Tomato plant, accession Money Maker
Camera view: horizontal (90 deg, fisheye); turntable rotation: 0 degrees
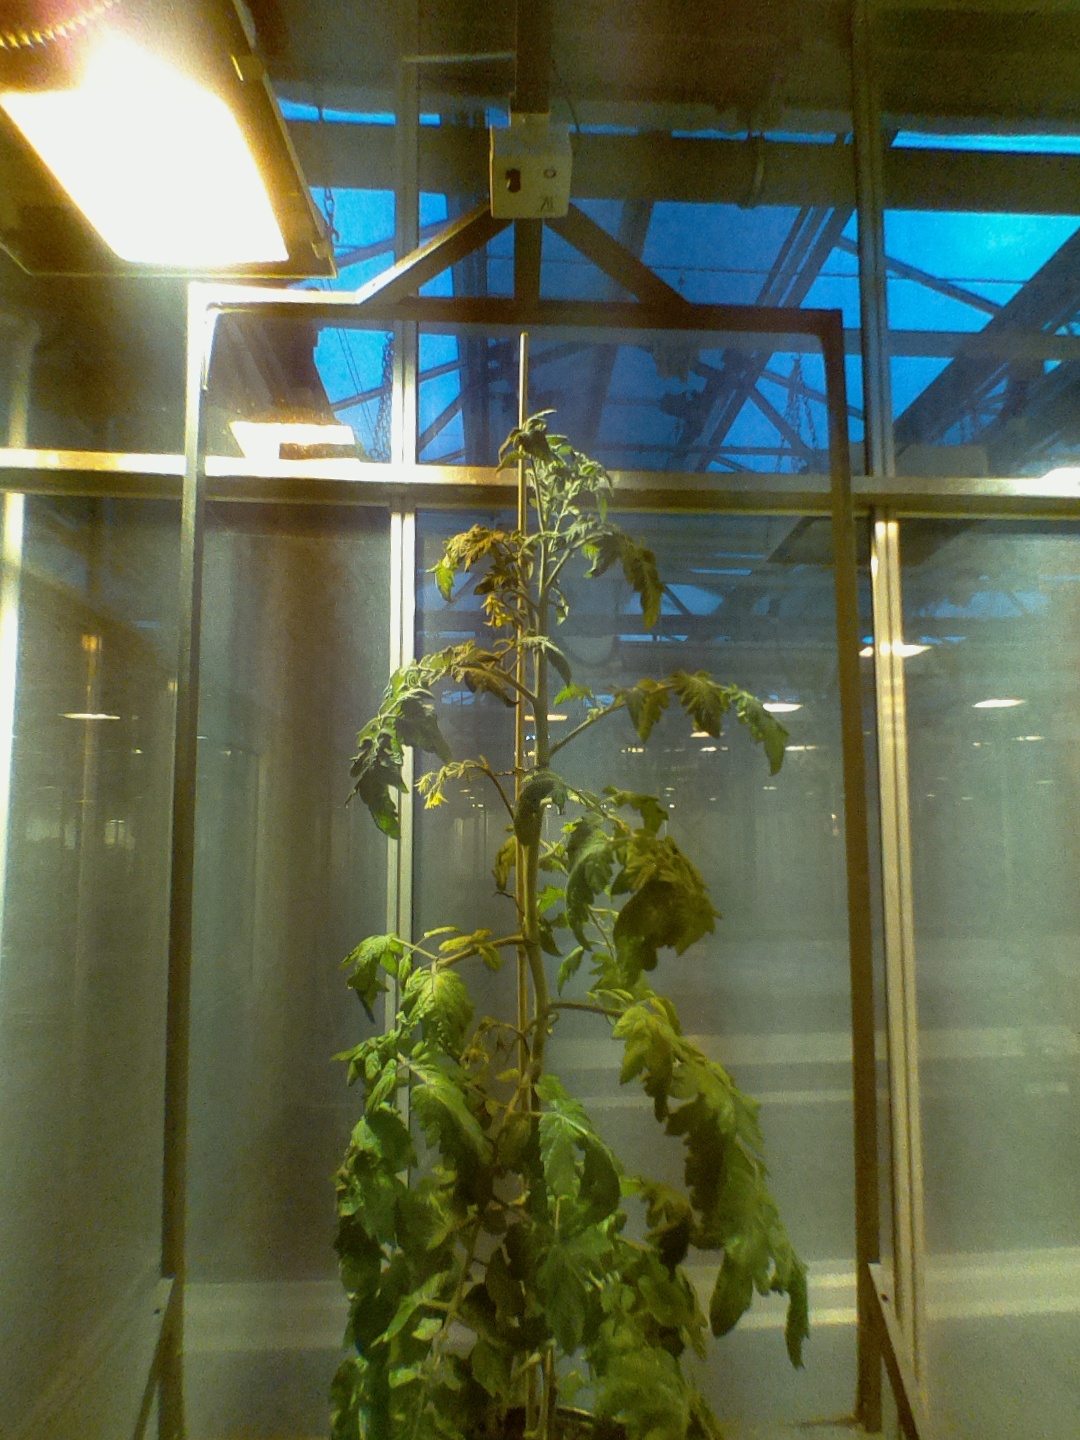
BBCH growth stage 69: End of flowering, 90%-100% of flowers open, more petals falling